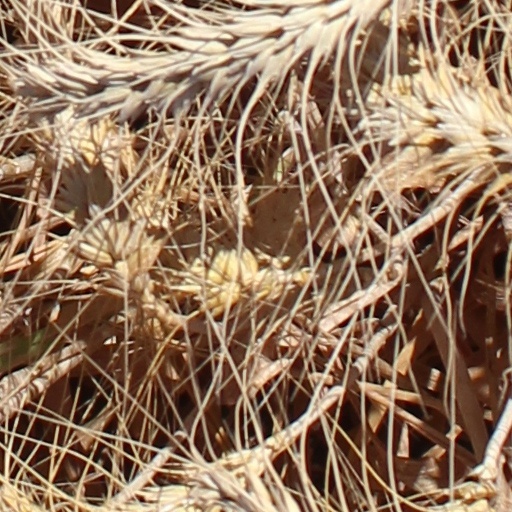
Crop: wheat